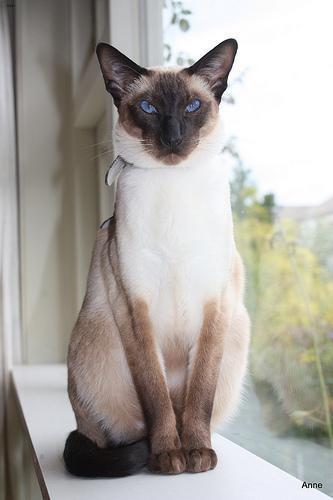
Siamese